Girai wurrung

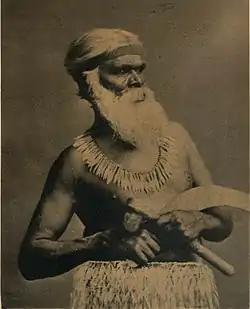
Kaarwin Kuunawarn (hissing swan) was the clan-head of the Gunaward gundidj clan of the Girai Wurrung of Lake Connewarren, west of Mortlake.

The Girai wurrung, also spelt Kirrae Wuurong and Kirrae Whurrung, are an Aboriginal Australian people who traditionally occupied the territory between Mount Emu Creek and the Hopkins River up to Mount Hamilton, and the Western Otways from the Gellibrand River to the Hopkins River, in what is now the state of Victoria. The historian Ian D. Clark has reclassified much of the material regarding them in Norman Tindale's compendium under the Djargurd Wurrung, a term reflecting the assumed pre-eminence of one of their clans, the Jacoort/Djargurd.